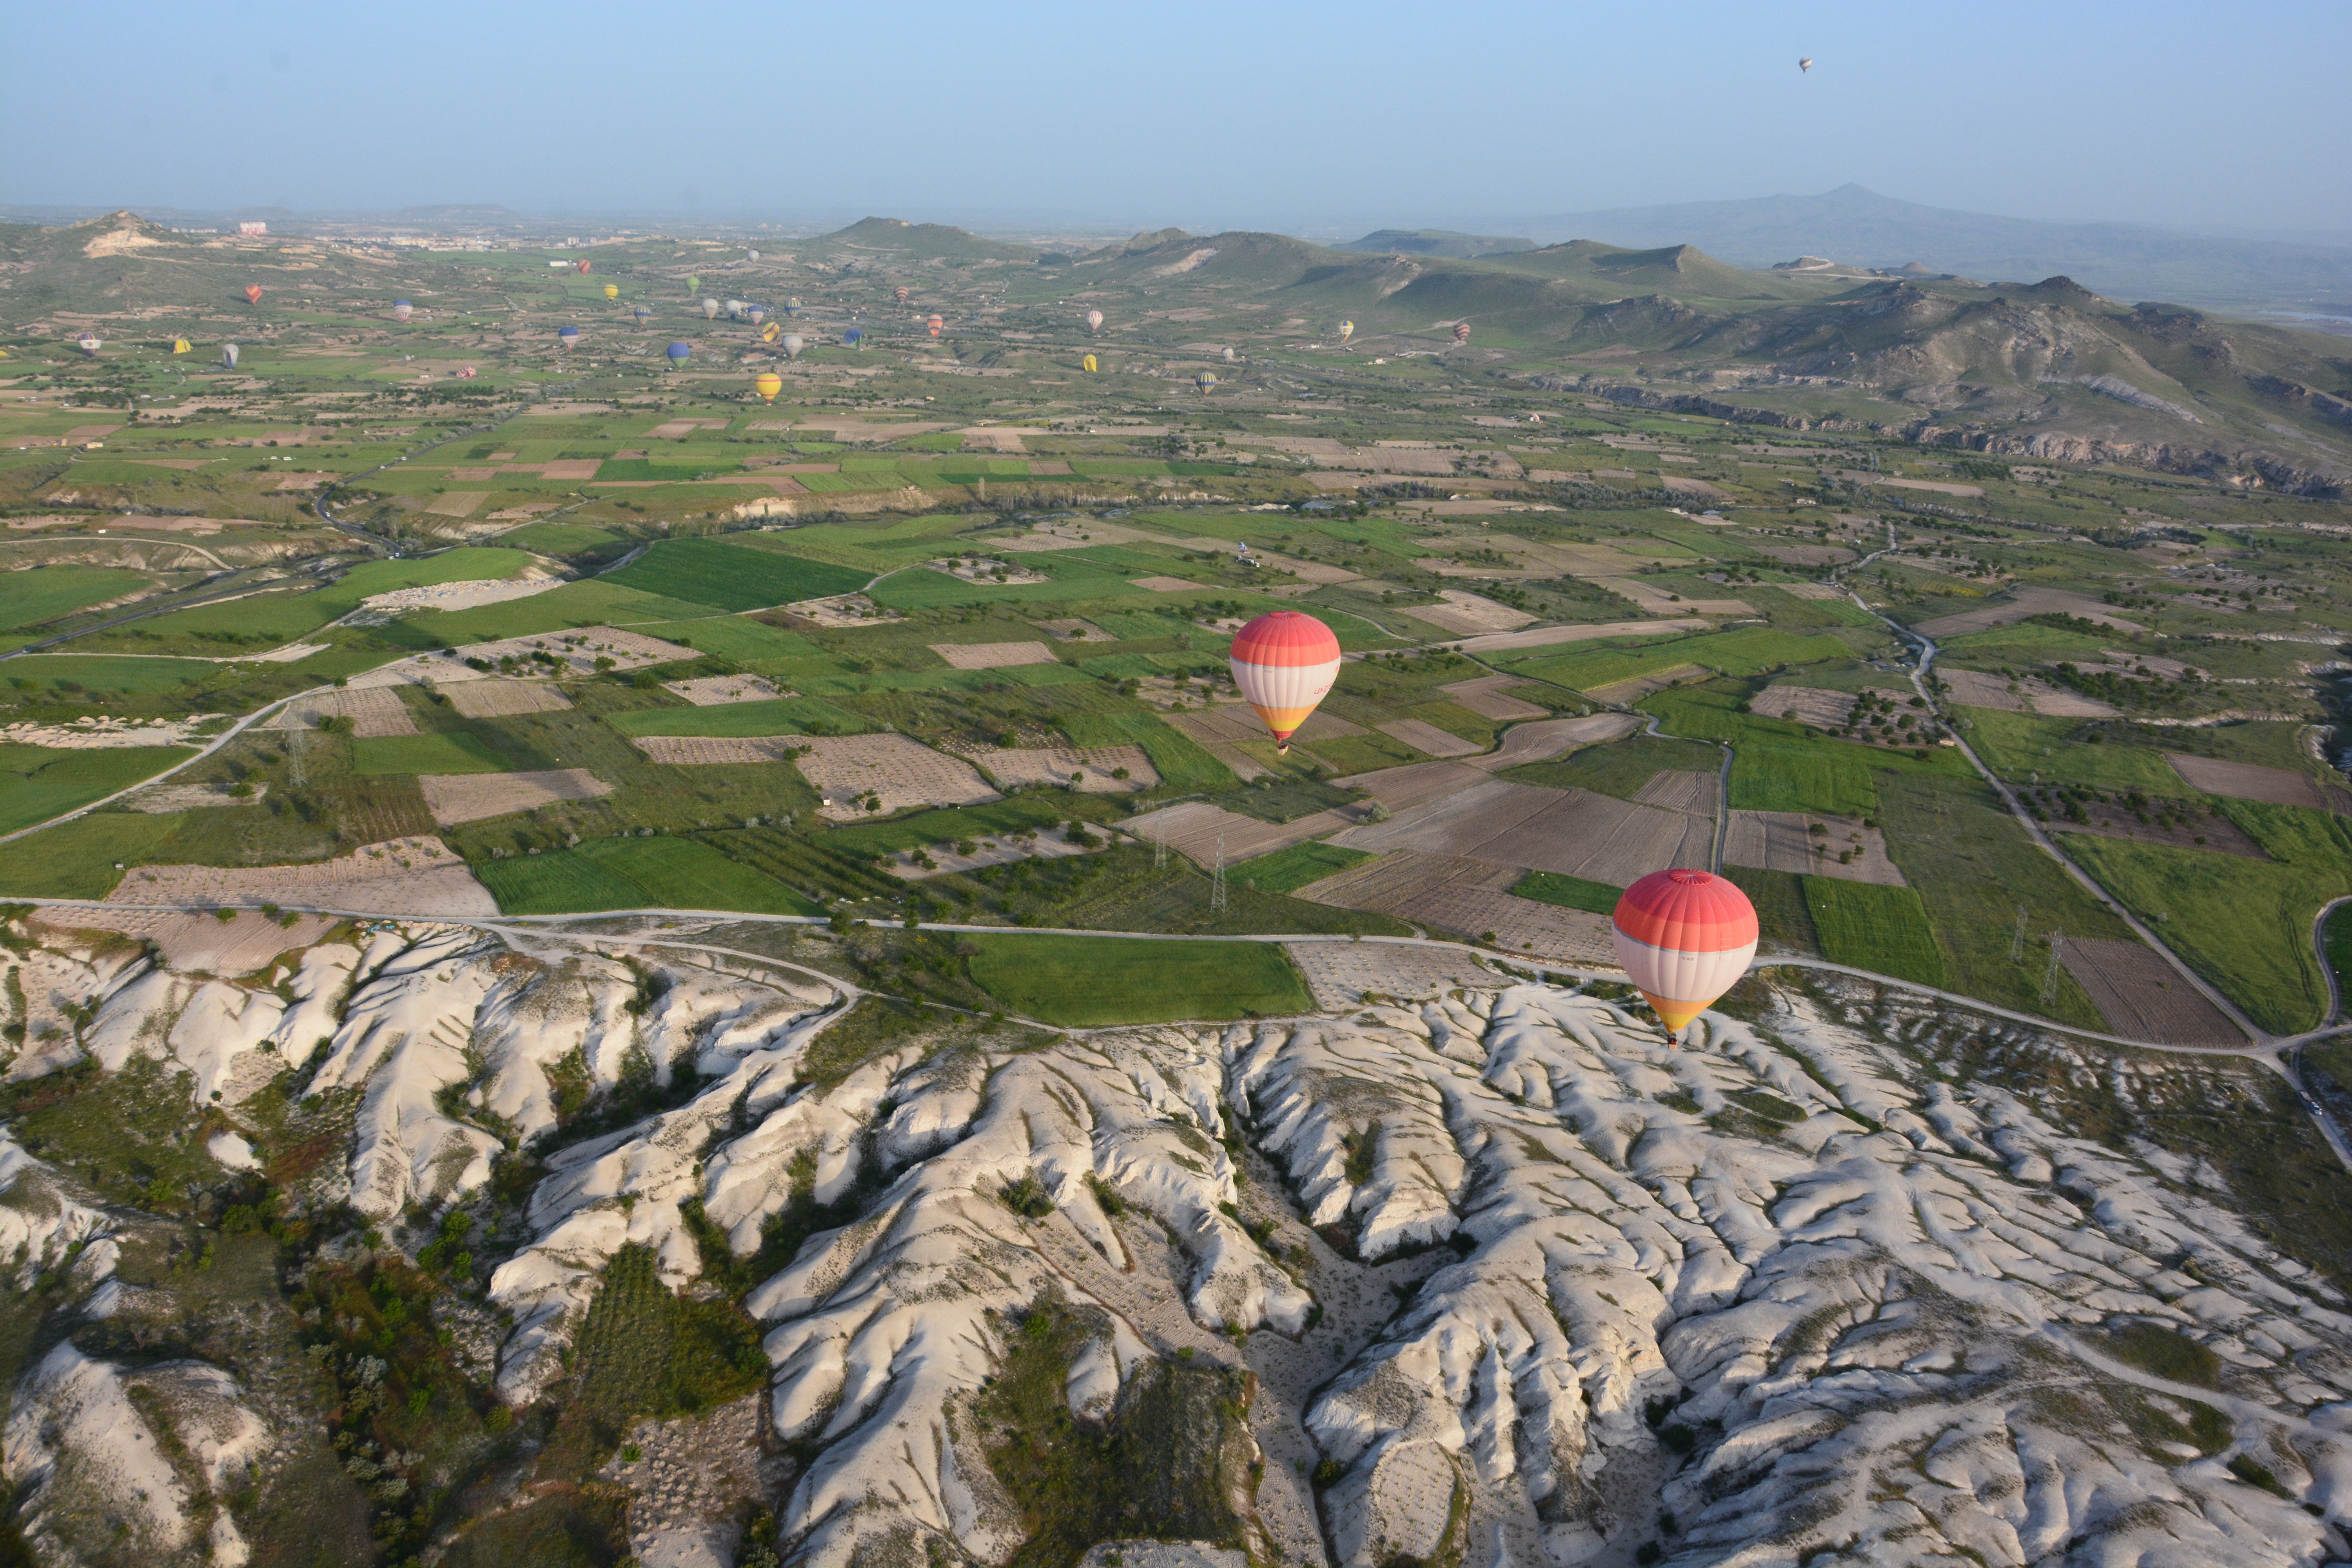
landscape, nature, mountain, hill, balloon, adventure, valley, mountain range, terrain, ridge, plain, paragliding, sports, turkey, ball, plateau, ecosystem, cappadocia, bird's eye view, aerial photography, panoramic views, mountainous landforms, geological phenomenon